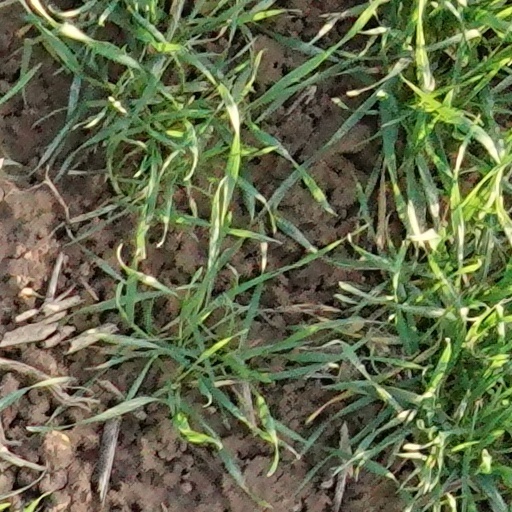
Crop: wheat